Packard Bell Statesman

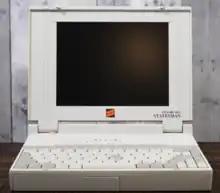

The Packard Bell Statesman was an economy line of notebook-sized laptops introduced in 1993 by Packard Bell. They were slower in performance and lacked features compared to most competitor products, but they were lower in price. It was created in a collaboration between Packard Bell and Zenith Data Systems. The Statesman series was essentially a rebrand of Zenith Data Systems Z-Star 433 series, with the only notable difference of the logo in the middle and text on the front bezel.